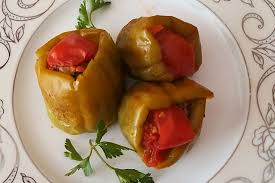
Label: stuffed_peppers